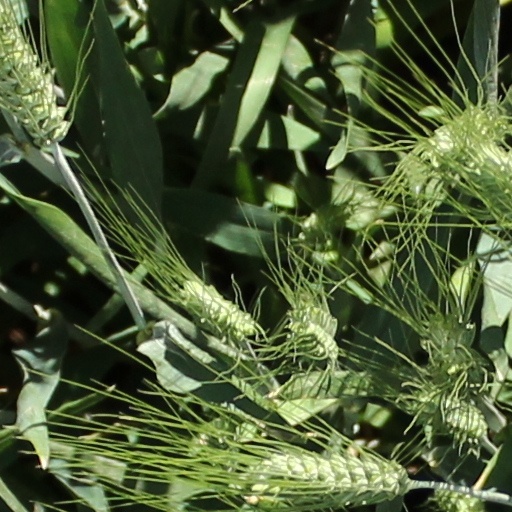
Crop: wheat